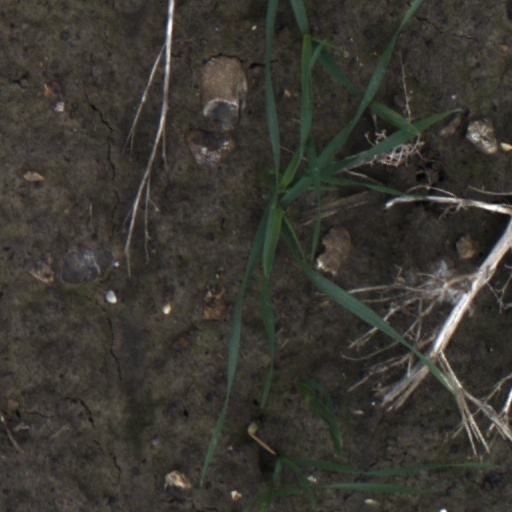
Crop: wheat